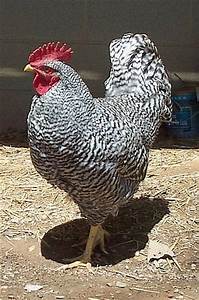
Label: chicken